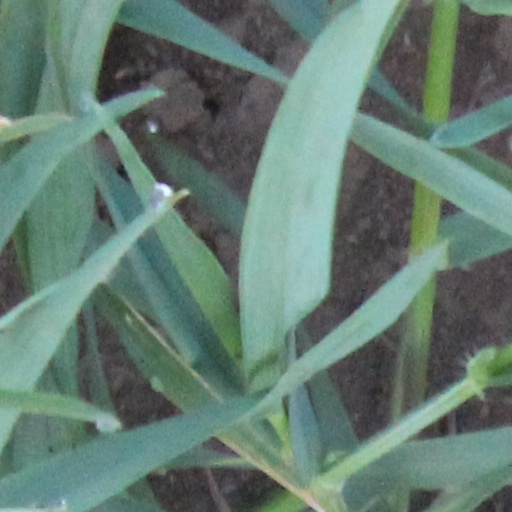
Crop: wheat